20th Air Division

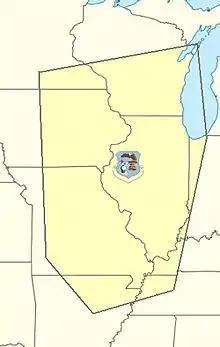
20th Air Division ADC AOR 1966–1967

The division was reactivated in 1966 under Tenth Air Force as a SAGE organization, replacing the Chicago Air Defense Sector when ADC discontinued its air defense sectors and replaced them with air divisions. The 20th provided air defense from the Truax Field, Wisconsin DC-7/CC-2 SAGE blockhouse for parts of Wisconsin, Minnesota, Iowa, Missouri, Arkansas, Tennessee, Kentucky, Indiana, and all of Illinois. The division also acted as the 20th NORAD Region after activation of the North American Air Defense Command (NORAD) Combat Operations Center at the Cheyenne Mountain Complex, Colorado. Operational control of the division was transferred to NORAD from ADC.